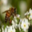
Label: bee